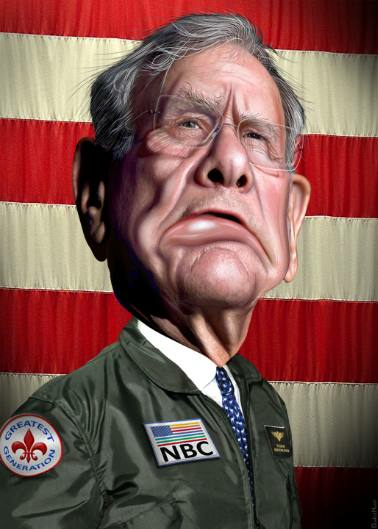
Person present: No